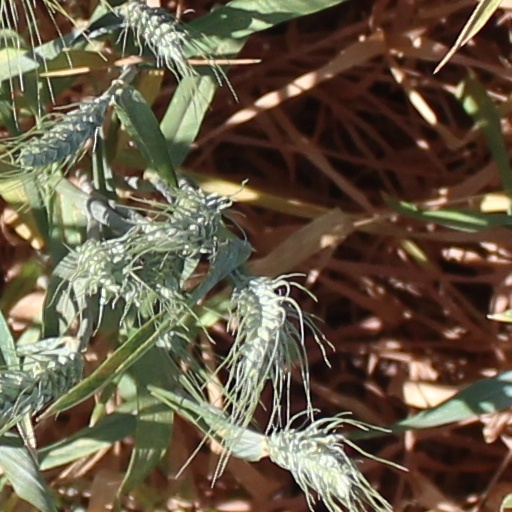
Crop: wheat